Tony Schumacher (drag racer)

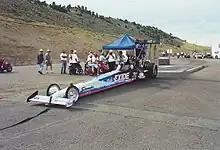
2000 dragster

In 2008, along with the 15-time Funny Car Champion John Force, and retired four-time Funny Car champion and two-time Top Fuel world champion Kenny Bernstein, in concert with NHRA's track safety programs, Schumacher helped to develop a sensor that detects any engine backfire in a nitromethane engine, and takes corrective steps to protect the driver, shutting down the fuel pump, and deploying the parachutes. This experiment was a direct result of the death of the Funny Car driver Scott Kalitta, and according to several drivers should dramatically cut down on the number of accidents caused by engine explosions.